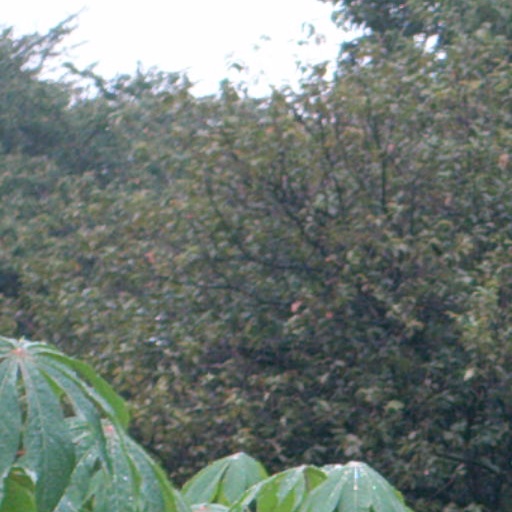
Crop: cassava